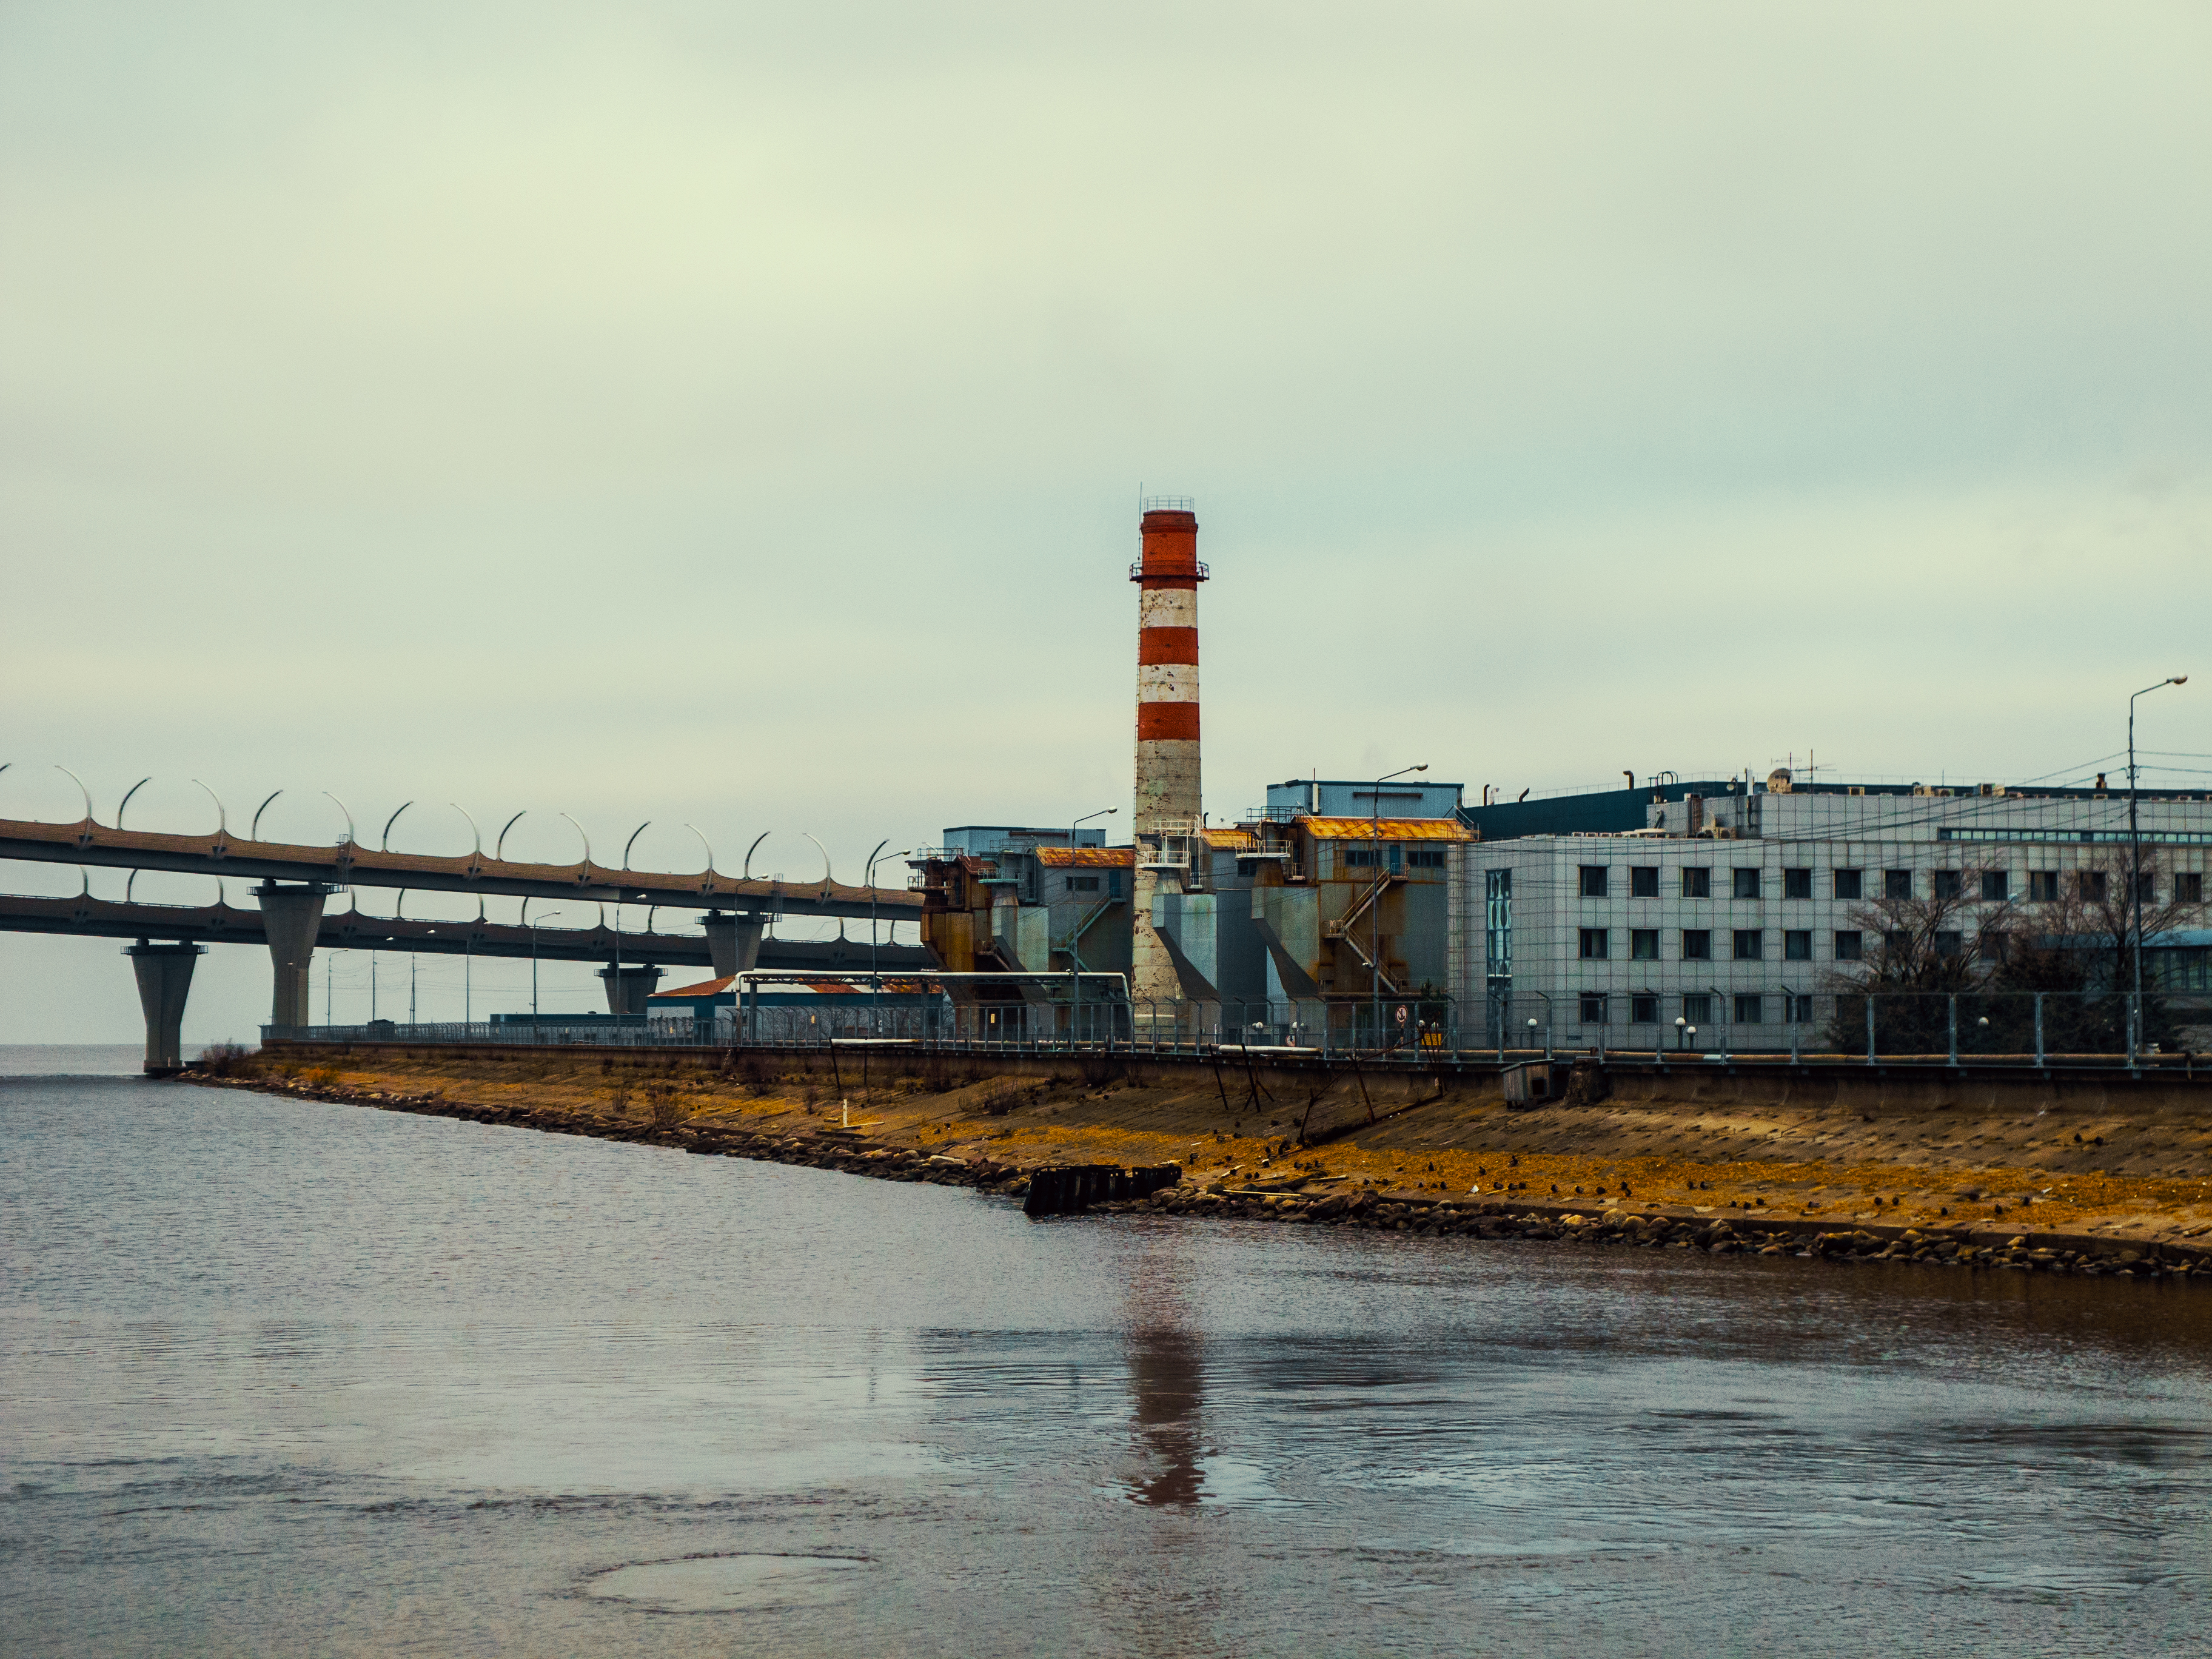
image, water, water resources, fluid, waterway, liquid, tower, bridge, shore, evening, chimney, street light, nonbuilding structure, channel, dusk